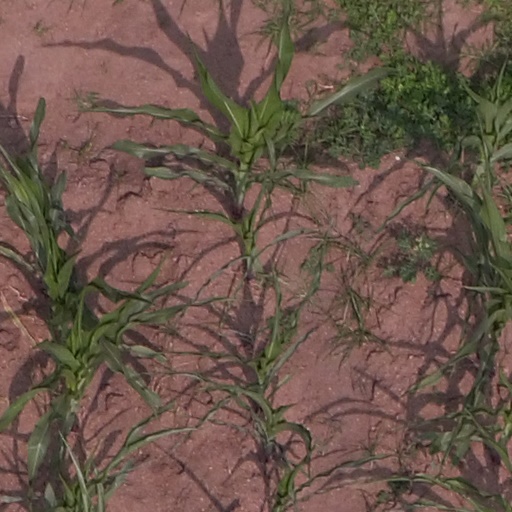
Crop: maize; corn